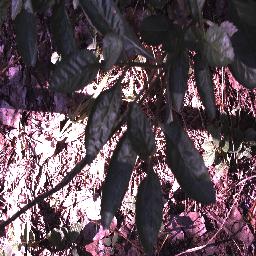
Label: snake_weed